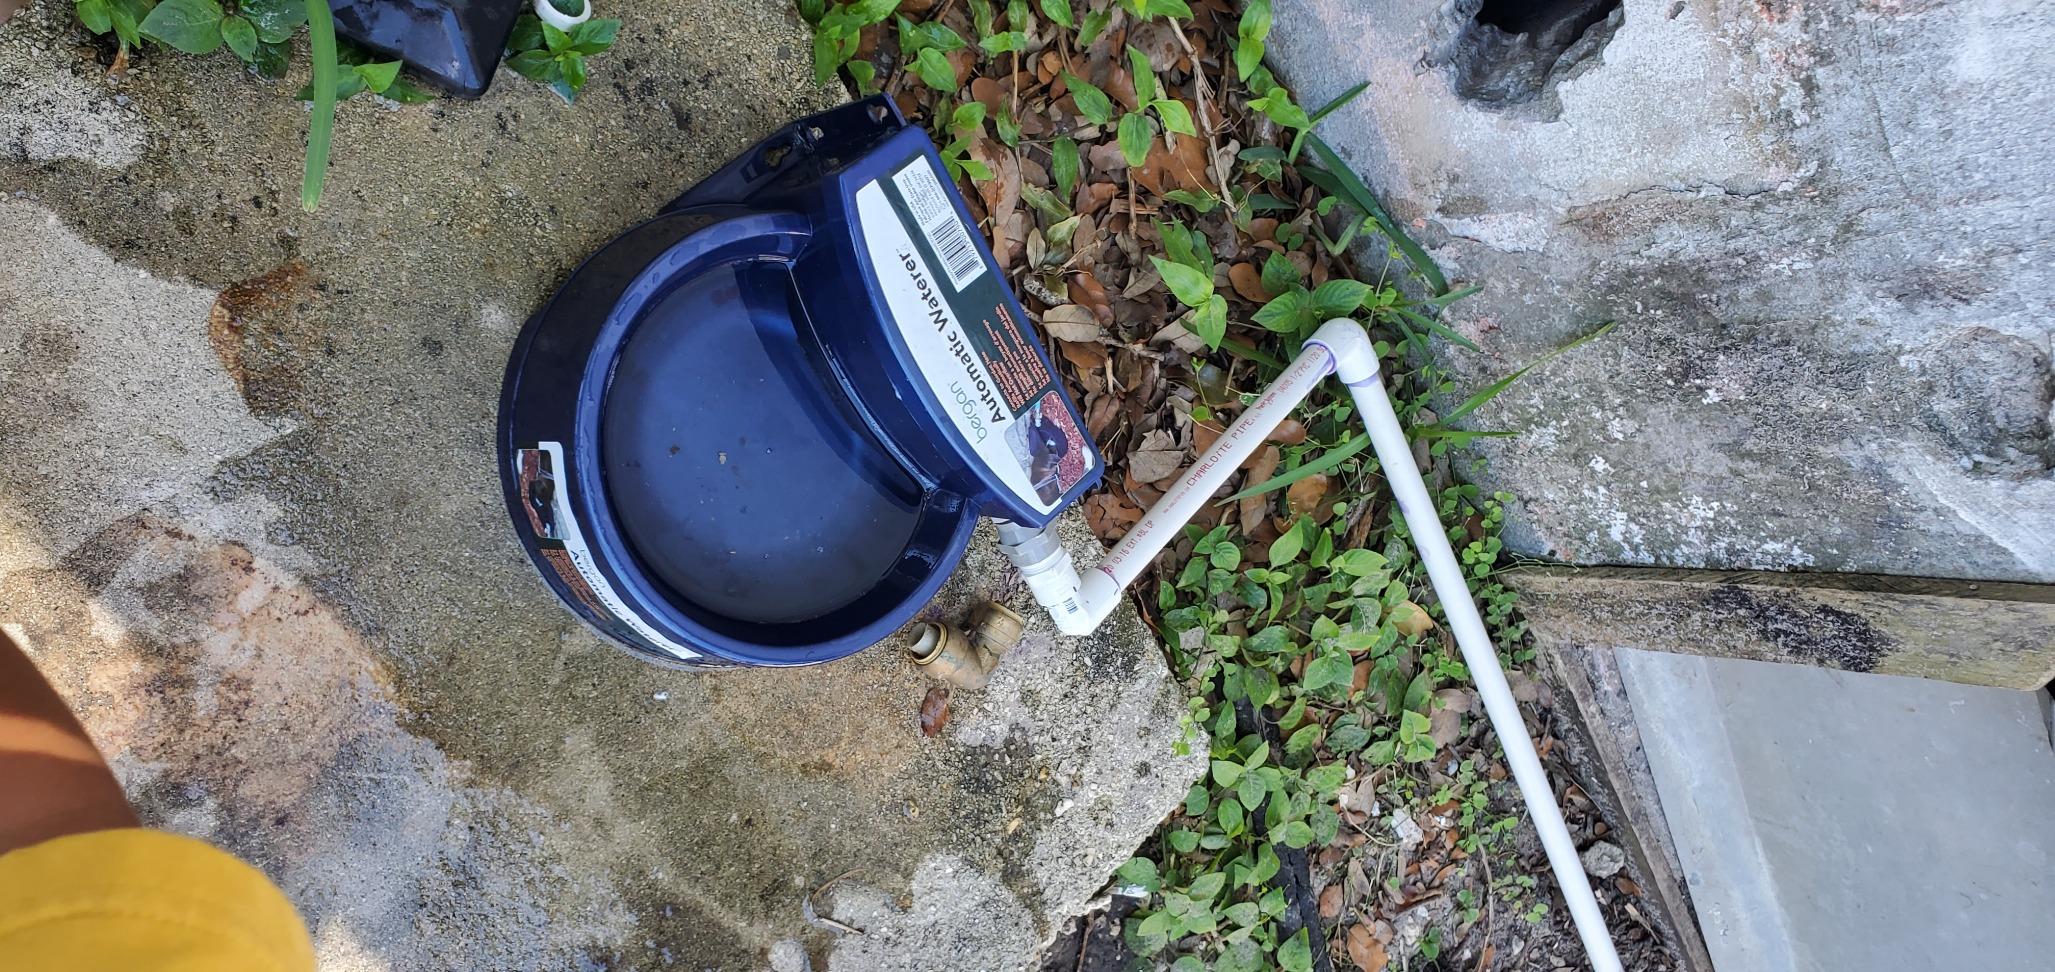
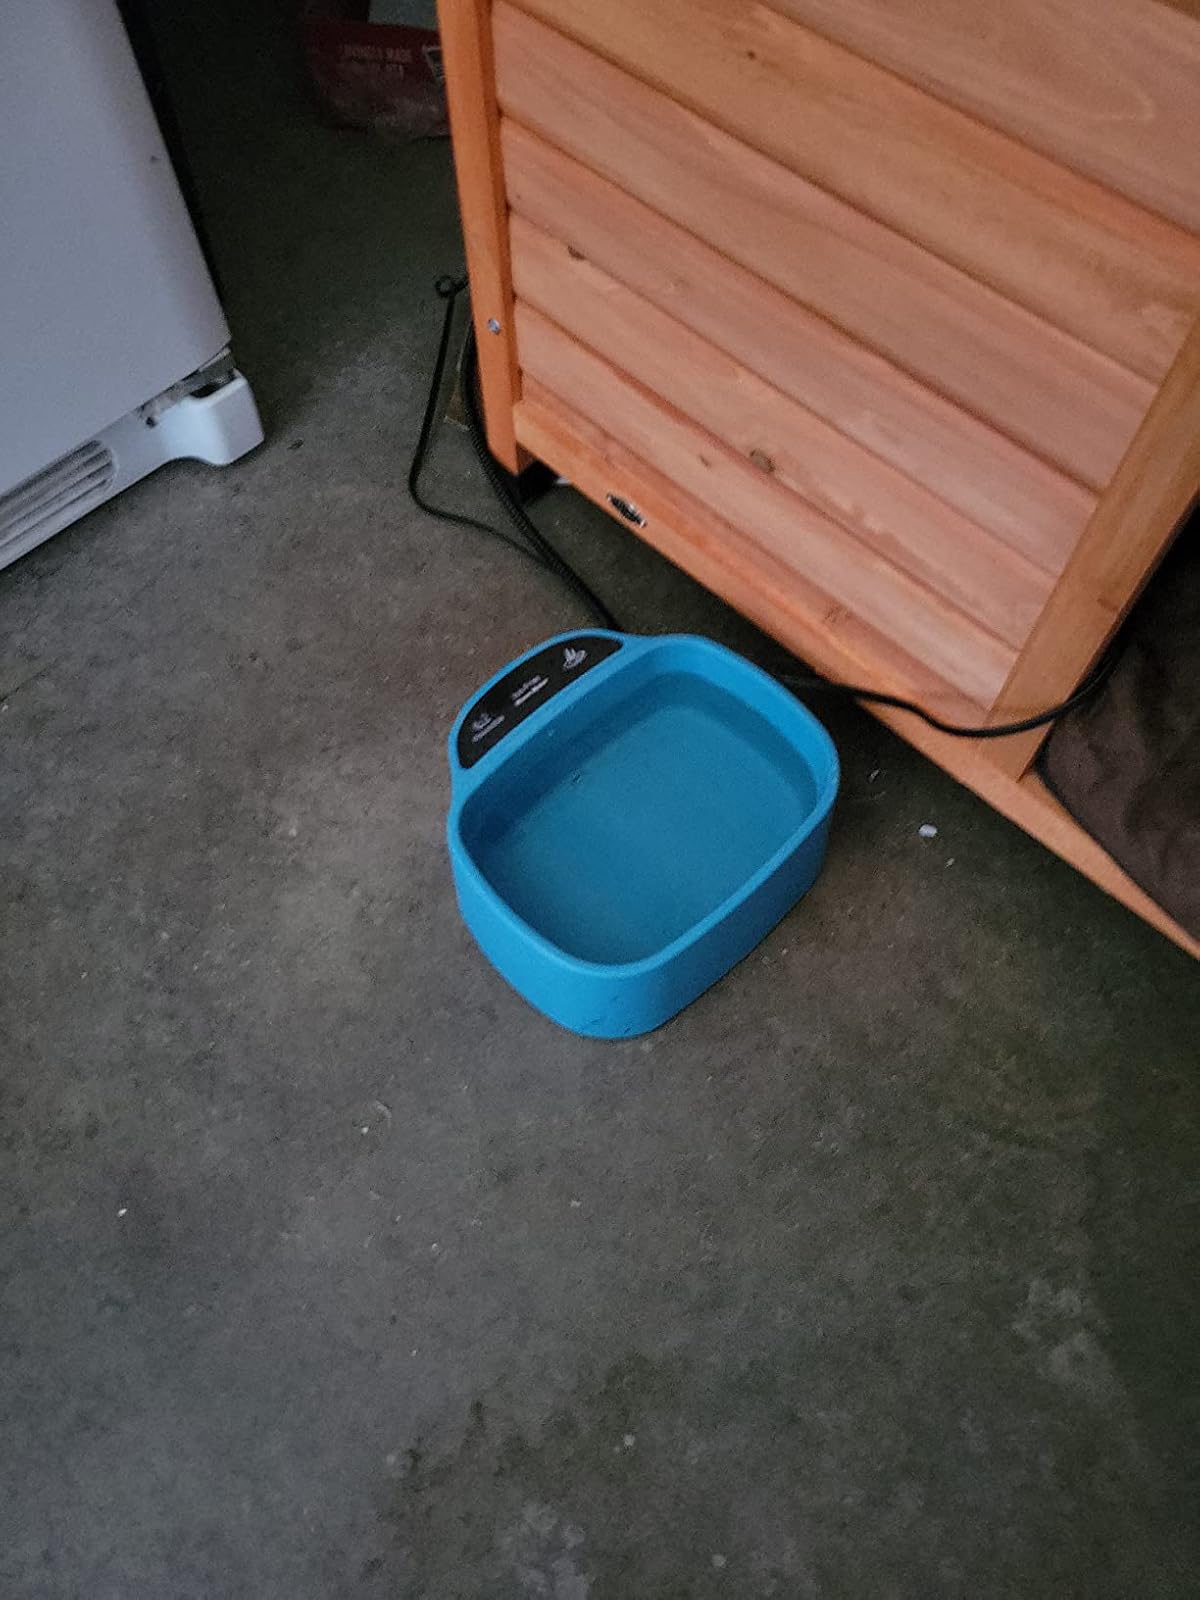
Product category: items_bowl
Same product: no